Canterbury Cricket Umpires' Association Pavilion

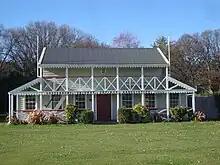
The Canterbury Cricket Umpires' Association Pavilion in May 2012

The Canterbury Cricket Umpires' Association Pavilion in Christchurch, New Zealand, is a historic cricket pavilion. Built in 1864, it was registered by Heritage New Zealand as a Category II historic place on 11 December 2003. It forms part of Hagley Oval.